Geraardsbergen

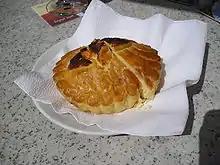

Geraardsbergen is known for the , a type of sweet pastry. This is made with "matten" paste or cheese curd.